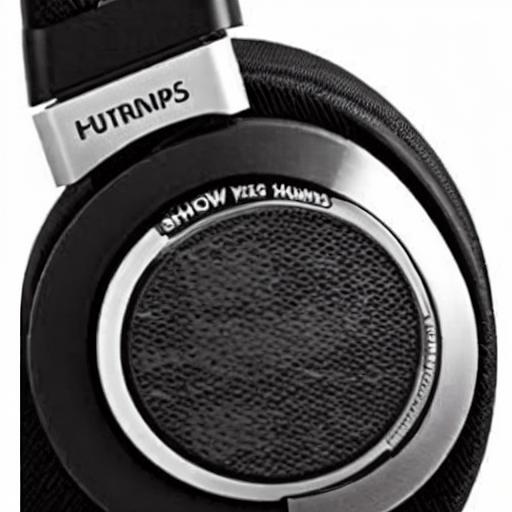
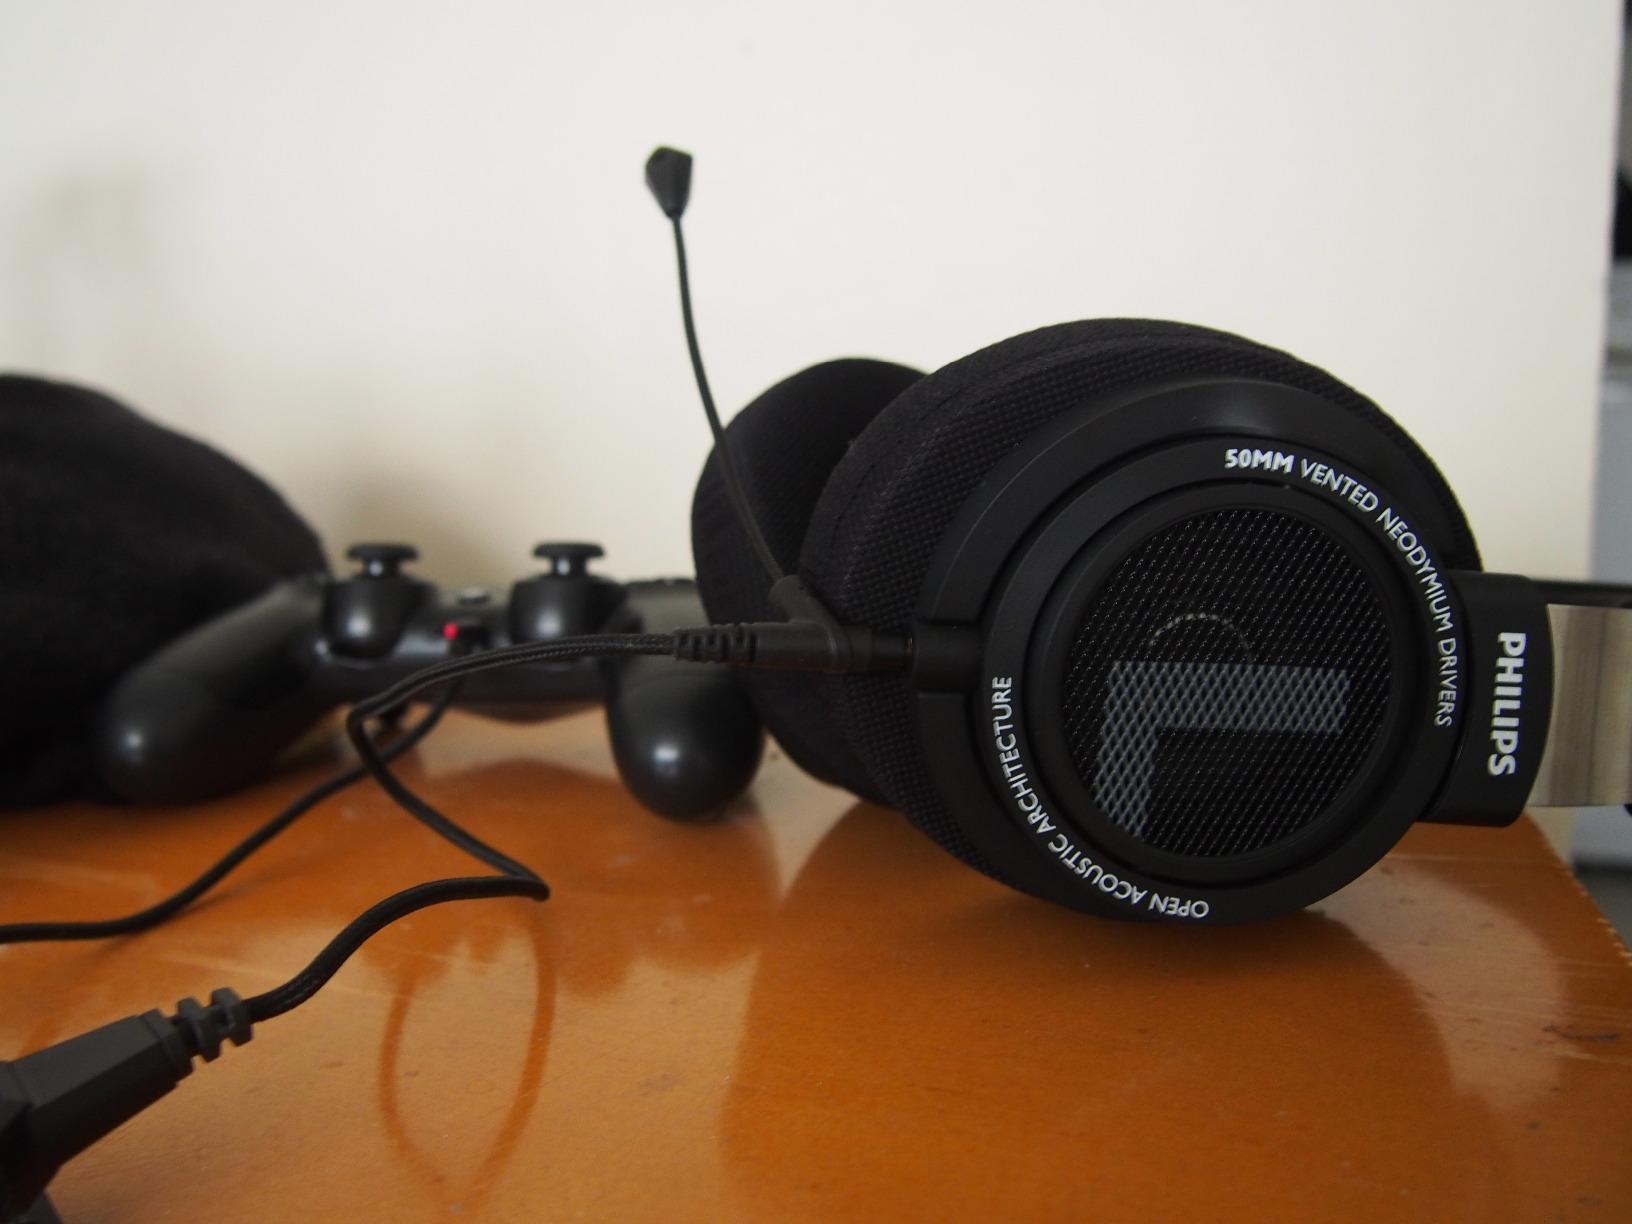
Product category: headphones
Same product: no